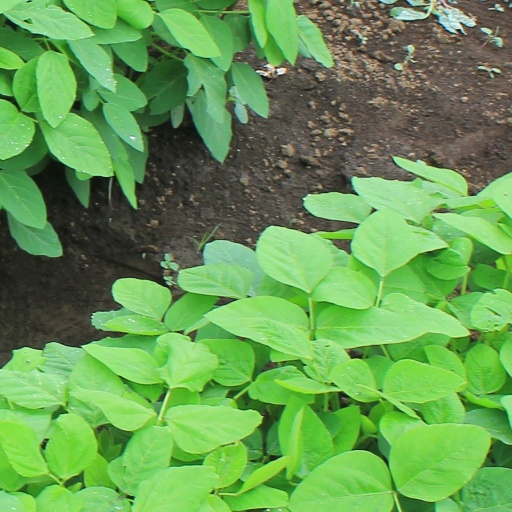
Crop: soybean